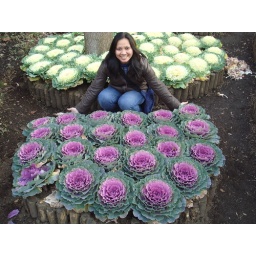
cabbage-like flowers near ohi turf flea market